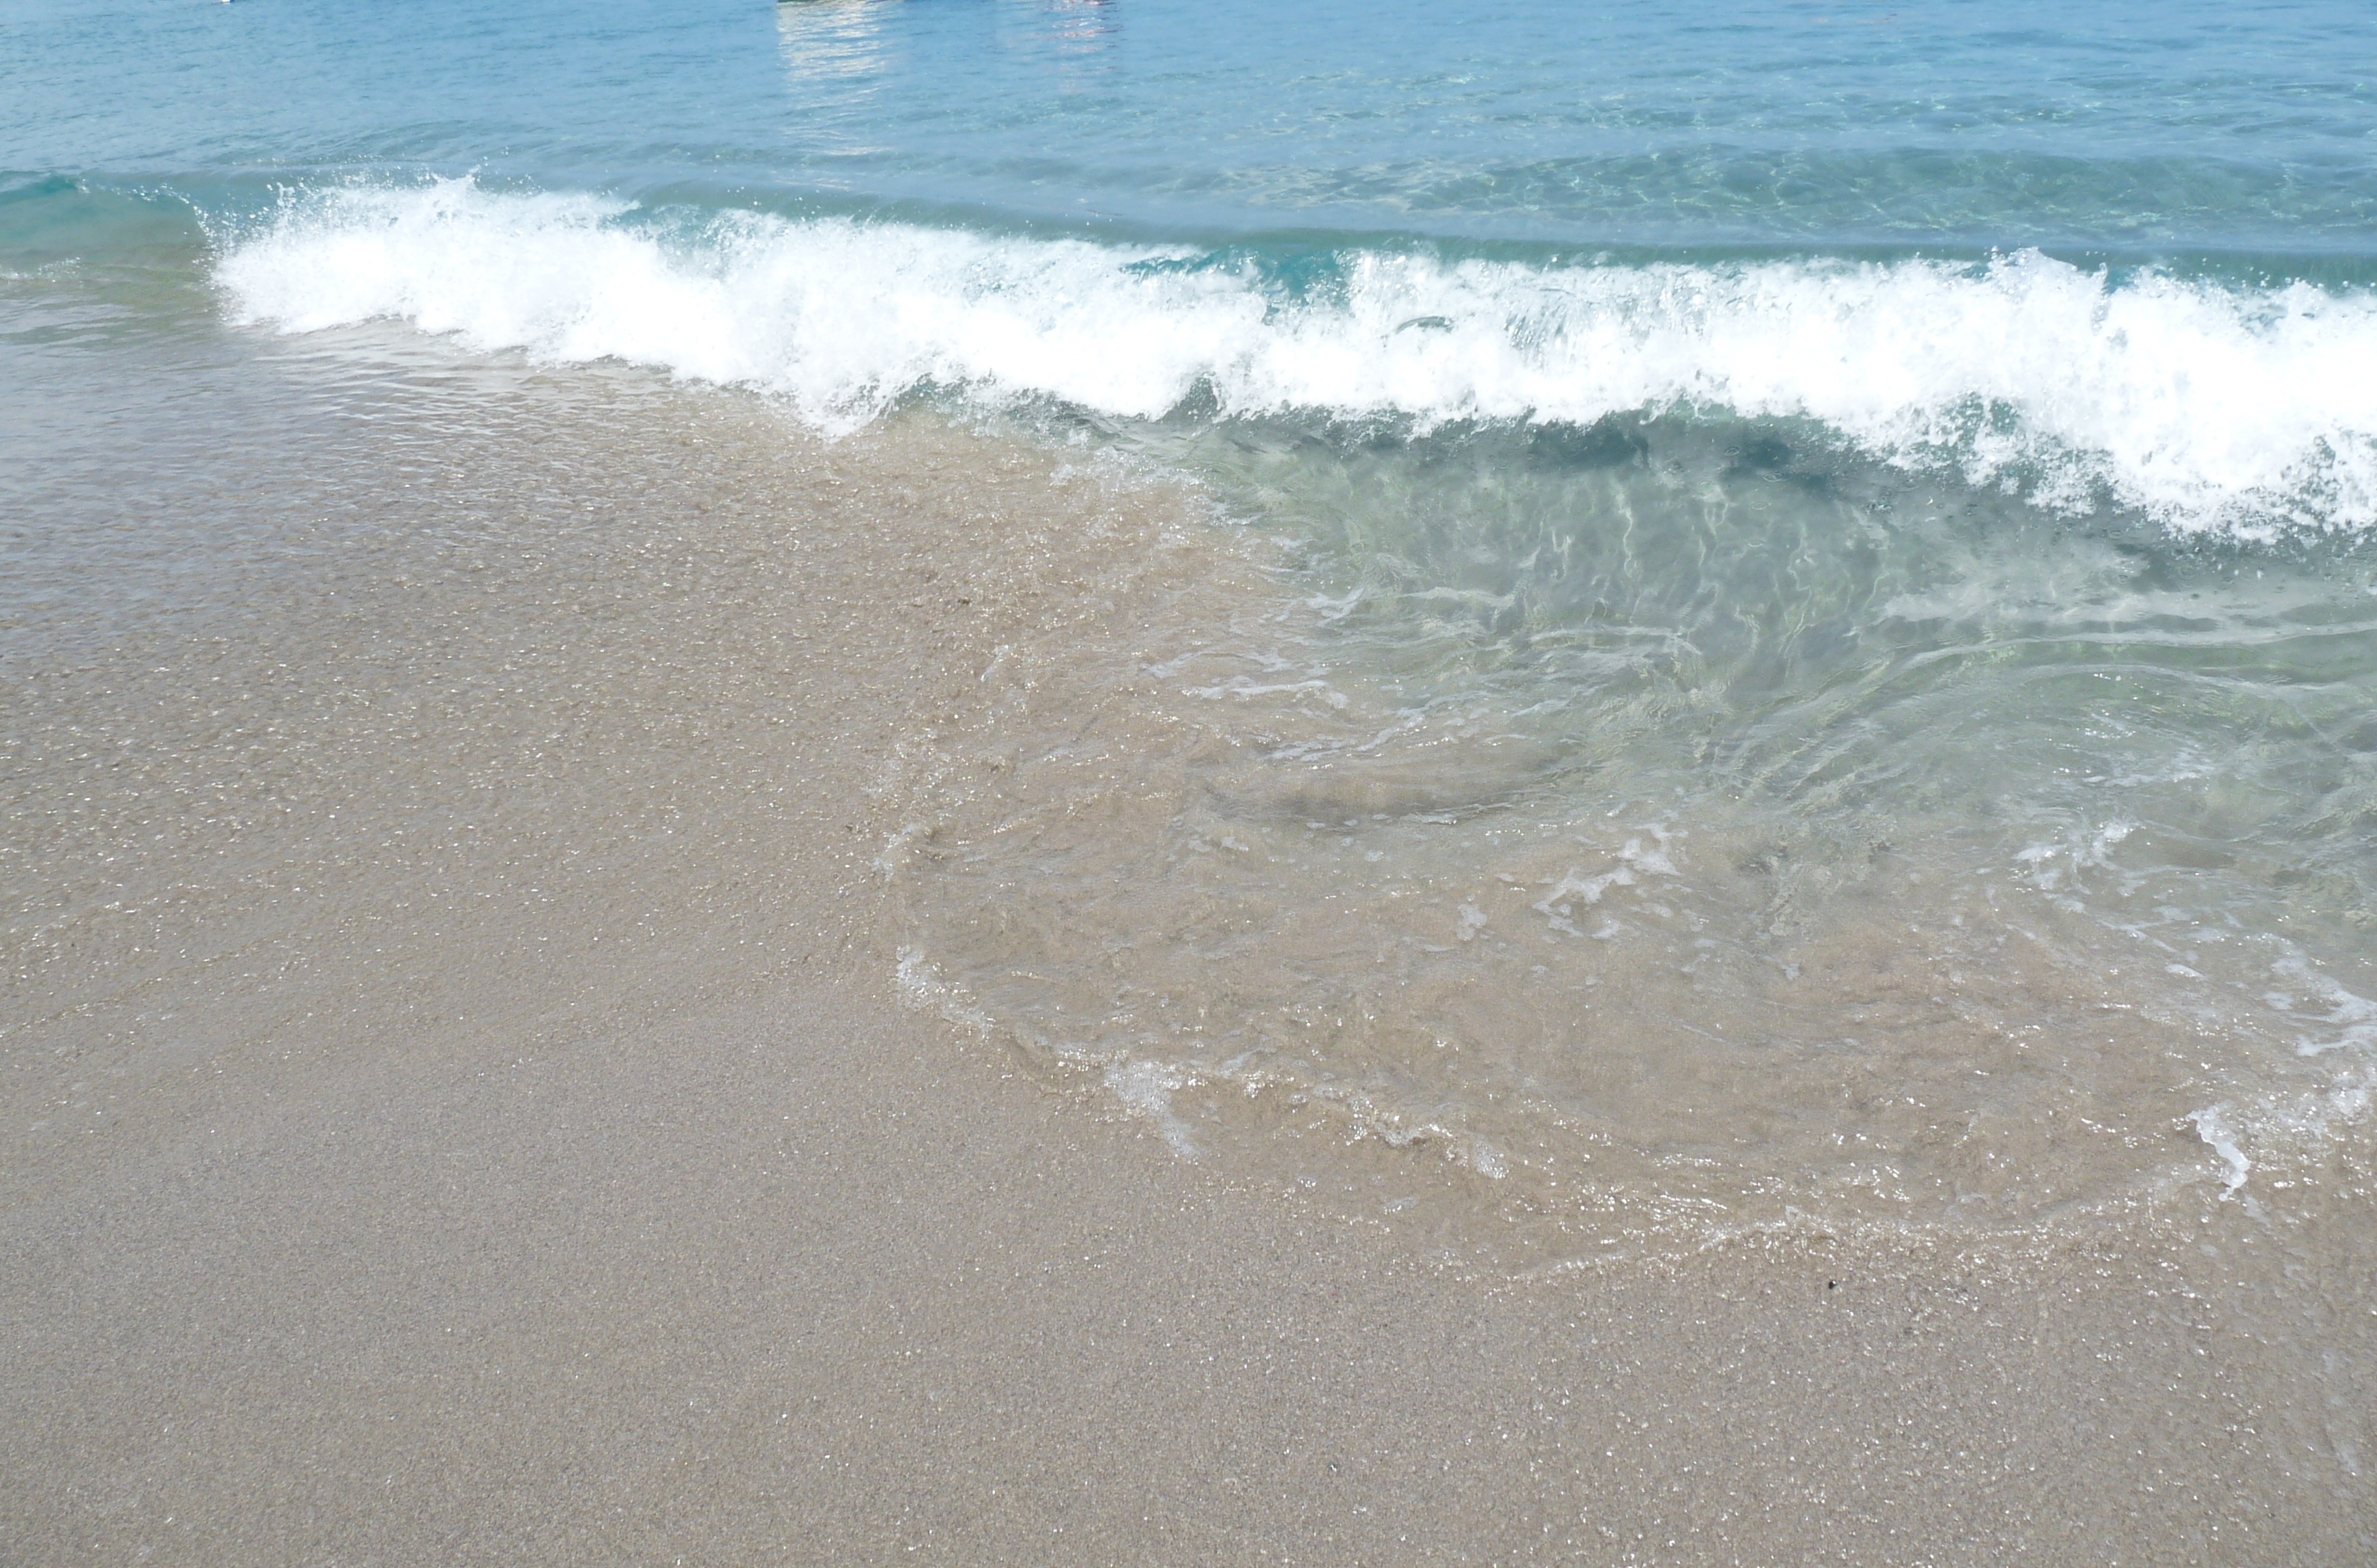
beach, sea, coast, water, sand, ocean, shore, wave, shoreline, clear, flowing, tropical, island, blue, material, swirl, body of water, outside, waves, turquoise, caribbean, tropics, mudflat, st lucia, wind wave, eastern caribbean